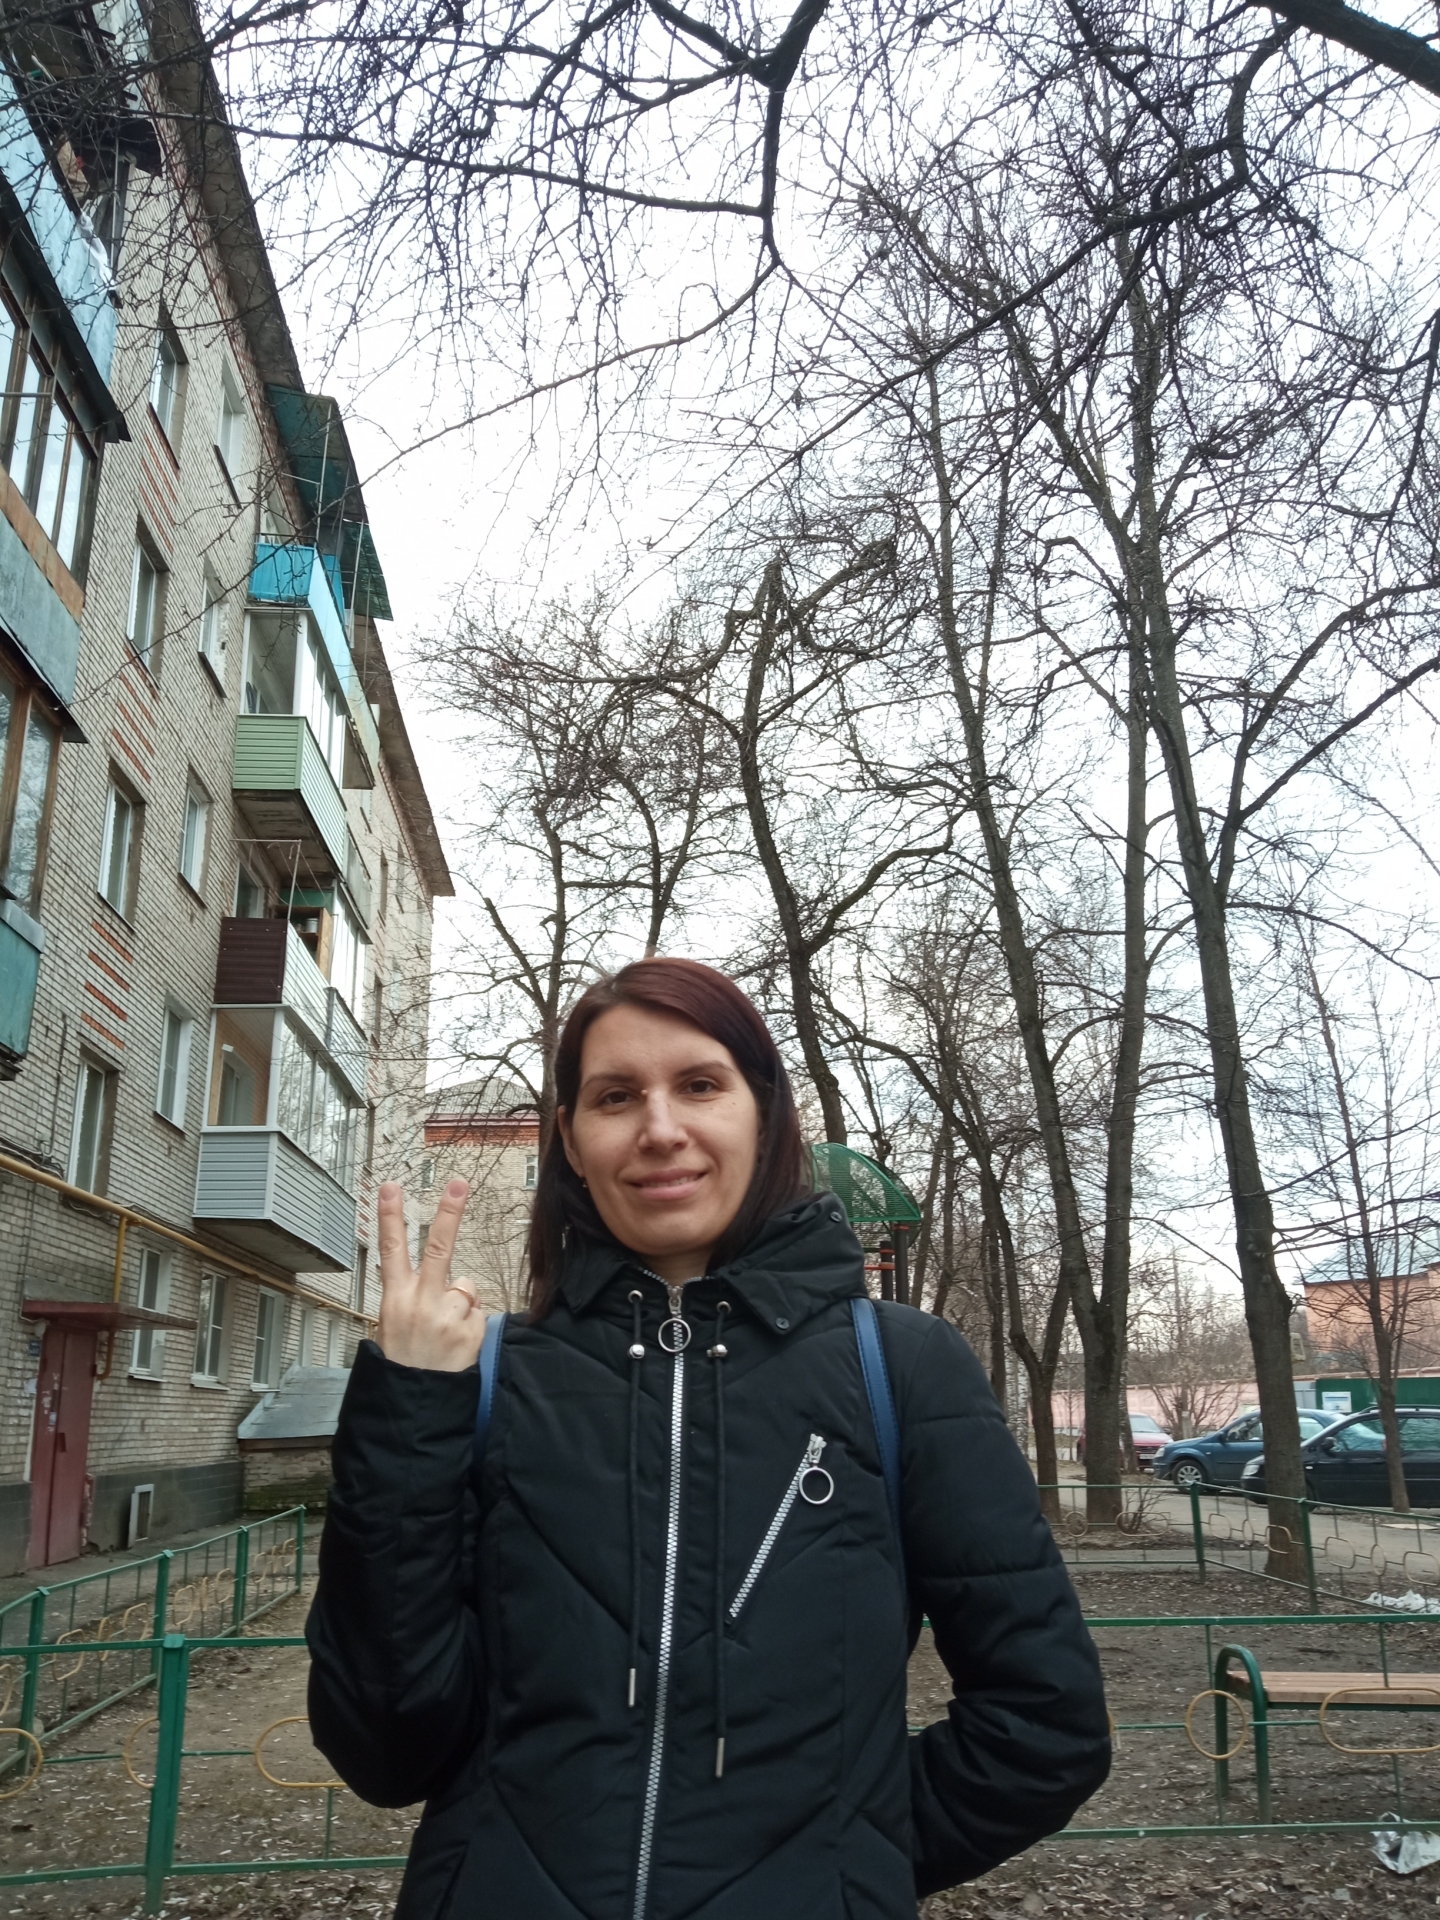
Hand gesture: peace_inverted